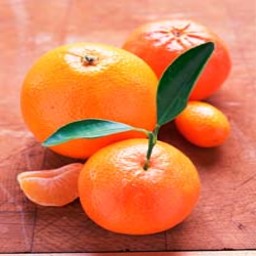
Label: Orange